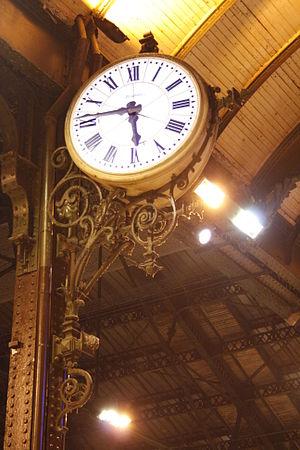
Paris-Gare-de-Lyon est l'une des six grandes gares terminus du réseau de la SNCF à Paris. C'est aussi une gare du réseau RER d'Île-de-France. Souvent appelée simplement gare de Lyon, elle est située dans le 12ᵉ arrondissement, principalement dans le quartier des Quinze-Vingts, le sud-est des voies et des quais étant situé dans le quartier de Bercy. C'est la deuxième gare de Paris par son trafic, et la deuxième en termes de trains de grandes lignes.